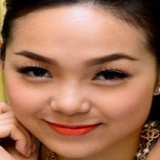
ca sĩ Minh Hằng